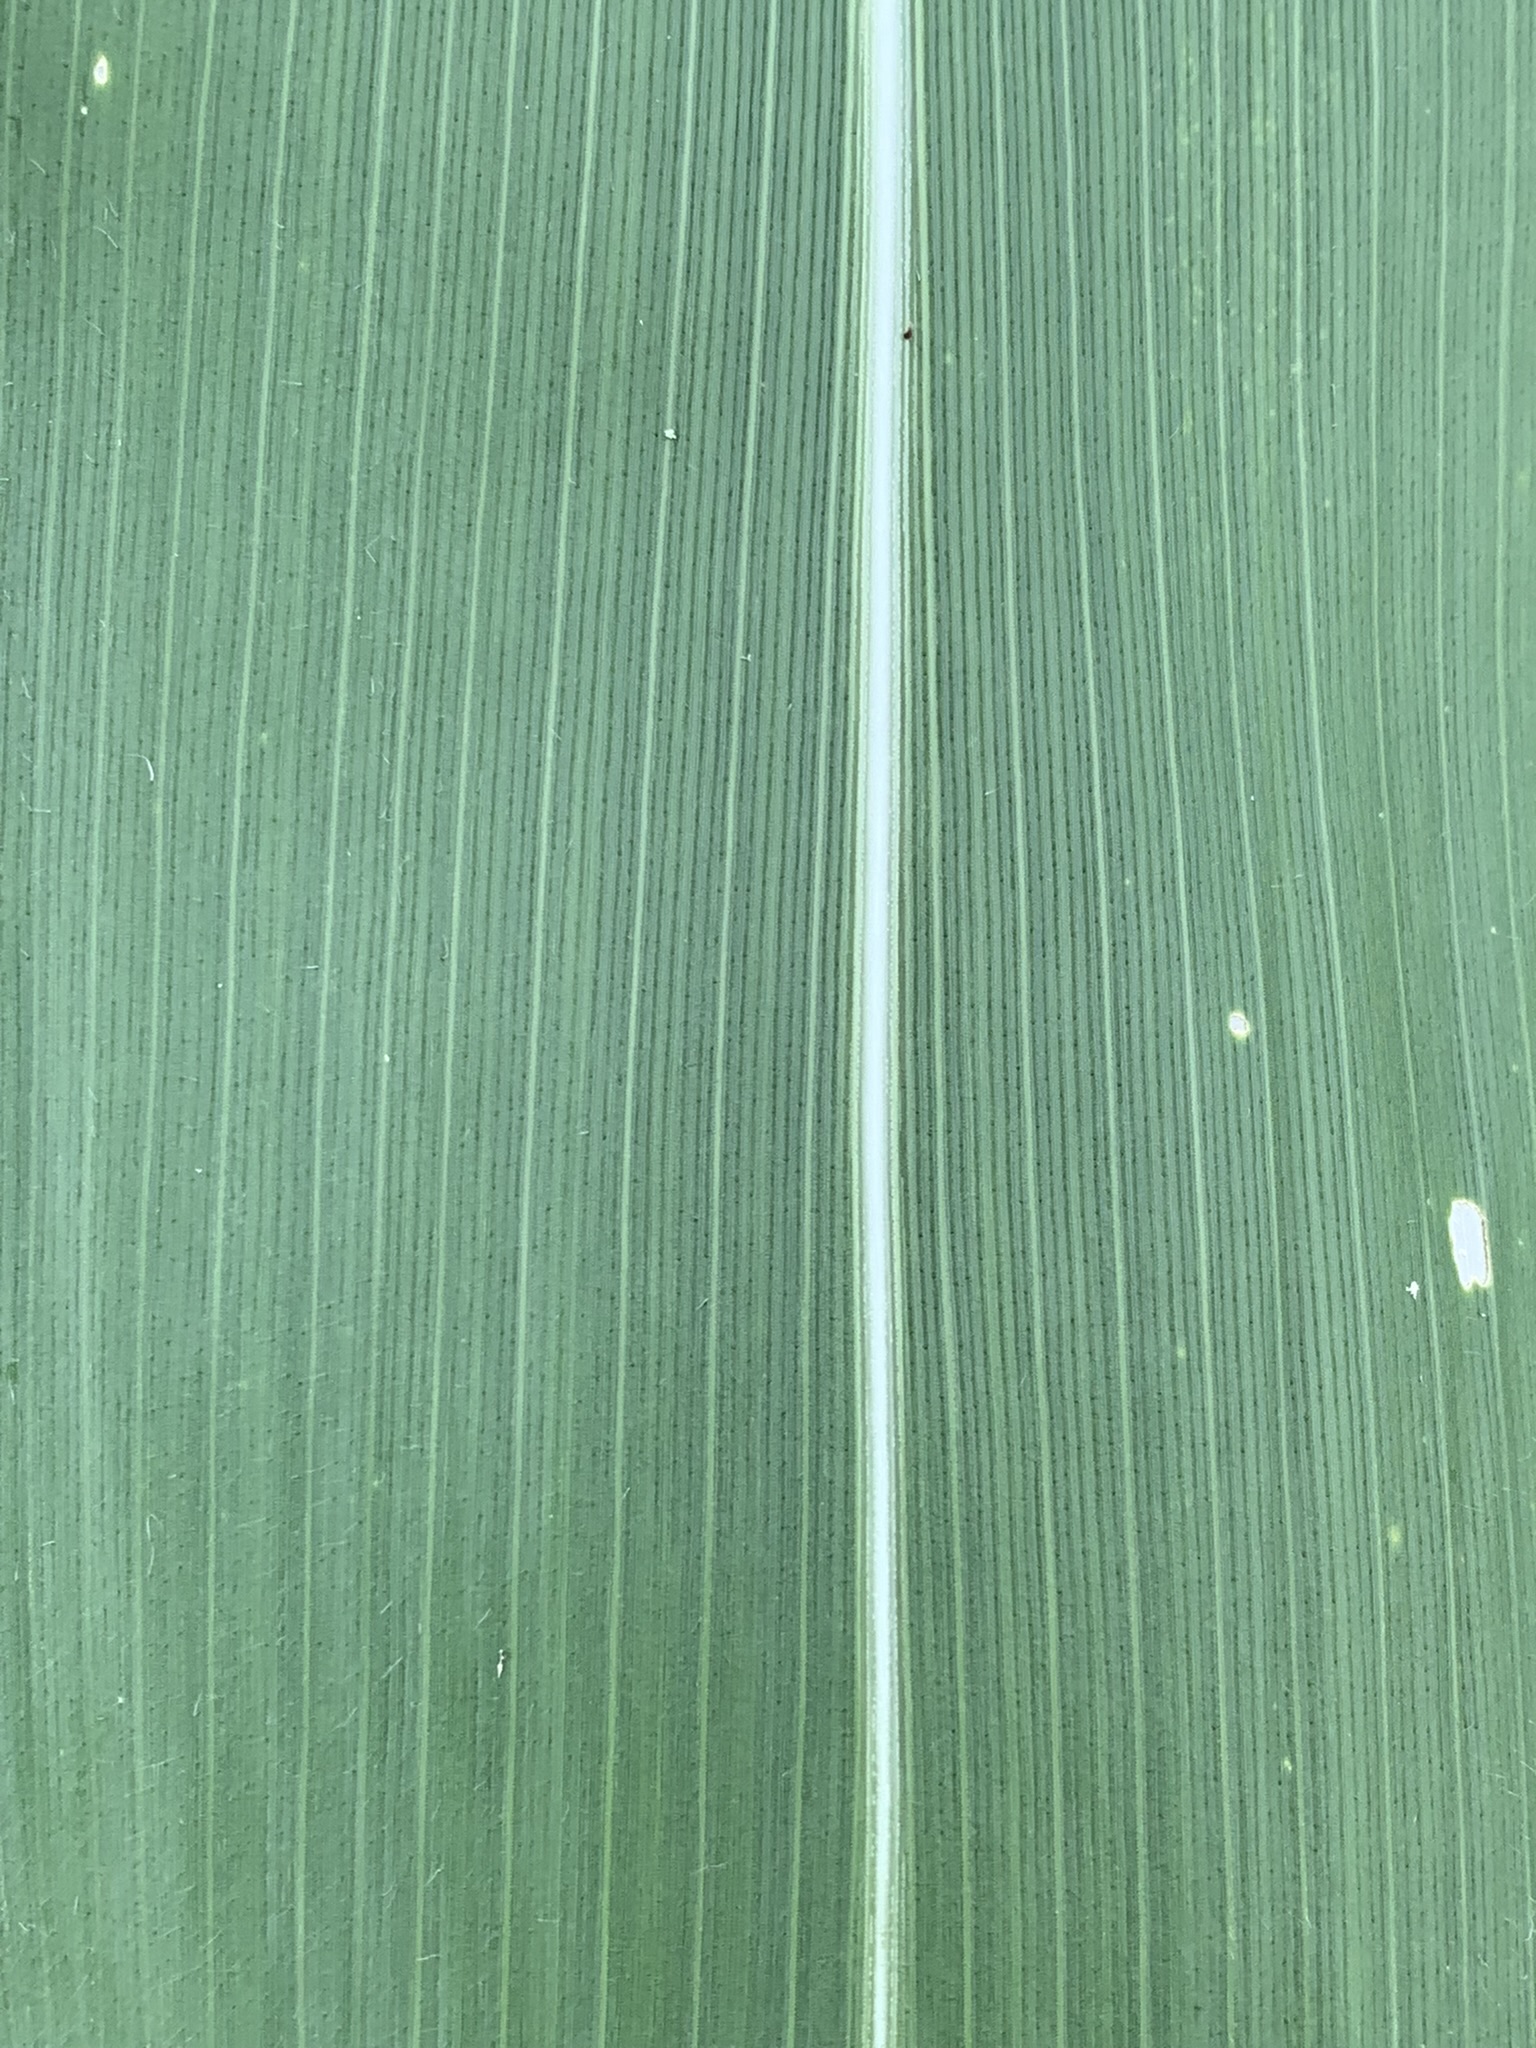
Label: Healthy